Christianity and Druze

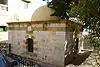
The Druze shrine in Brummana: a town predominantly inhabited by Christians, albeit with a significant Druze minority

The Epistles of Wisdom or "Rasa'il al-Hikmah" is a corpus of sacred texts and pastoral letters by teachers of the Druze Faith, the full Druze canon or Druze scripture includes the Old Testament, the New Testament, the Quran and philosophical works by Plato and those influenced by Socrates among works from other religions and philosophers. Most of the Epistles of Wisdom are written in a post-classical language, often showing similarities to Arab Christian authors. The texts provide formidable insight into the incorporation of the Universal Intellect and the soul of the world in 11th century Egypt, when the deity showed itself to men through Fatimid Caliph al-Hakim and his doctrines. These display a notable form of Arabic Neoplatonism blended with Ismailism and adopted Christian elements of great interest for the philosophy and history of religions. The Epistles of Wisdom shows influence of Christian monasticism, among other religious practices.